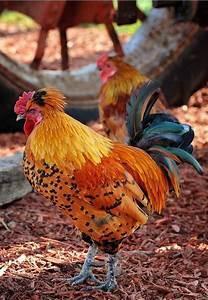
chicken